Perennial rice

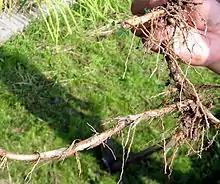
Rhizome from the "O. longistaminata" parent of Dr. Tao's original hybrid

Drs Dayun Tao and Prapa Sripichitt, working at the Department of Agronomy, Kasetsart University, Bangkok, made numerous crosses between rice and wild, rhizomatous species. The difficulty of this work is illustrated by the case of the single successful hybrid they obtained between "Oryza sativa" and "O. longistaminata". To get this one plant, 119 rice florets were pollinated, which produced 51 seeds. Of these seeds, 33 had culturable embryos, and only one of these embryos developed into a viable plant. Put another way, this hybridization was relatively easy: over 3,000 pollinations had to be made between rice and "O. rhizomatis" to get a single viable plant. It was a fortunate cross in other respects: the hybrid was healthy and rhizomatous (it is still alive) and partially fertile, allowing F2 seed to be obtained.